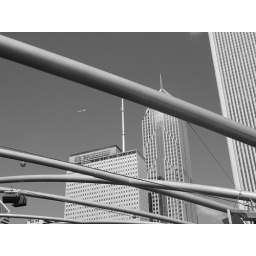
Prudential building from under Millenium Park canopy....airliner in the sky